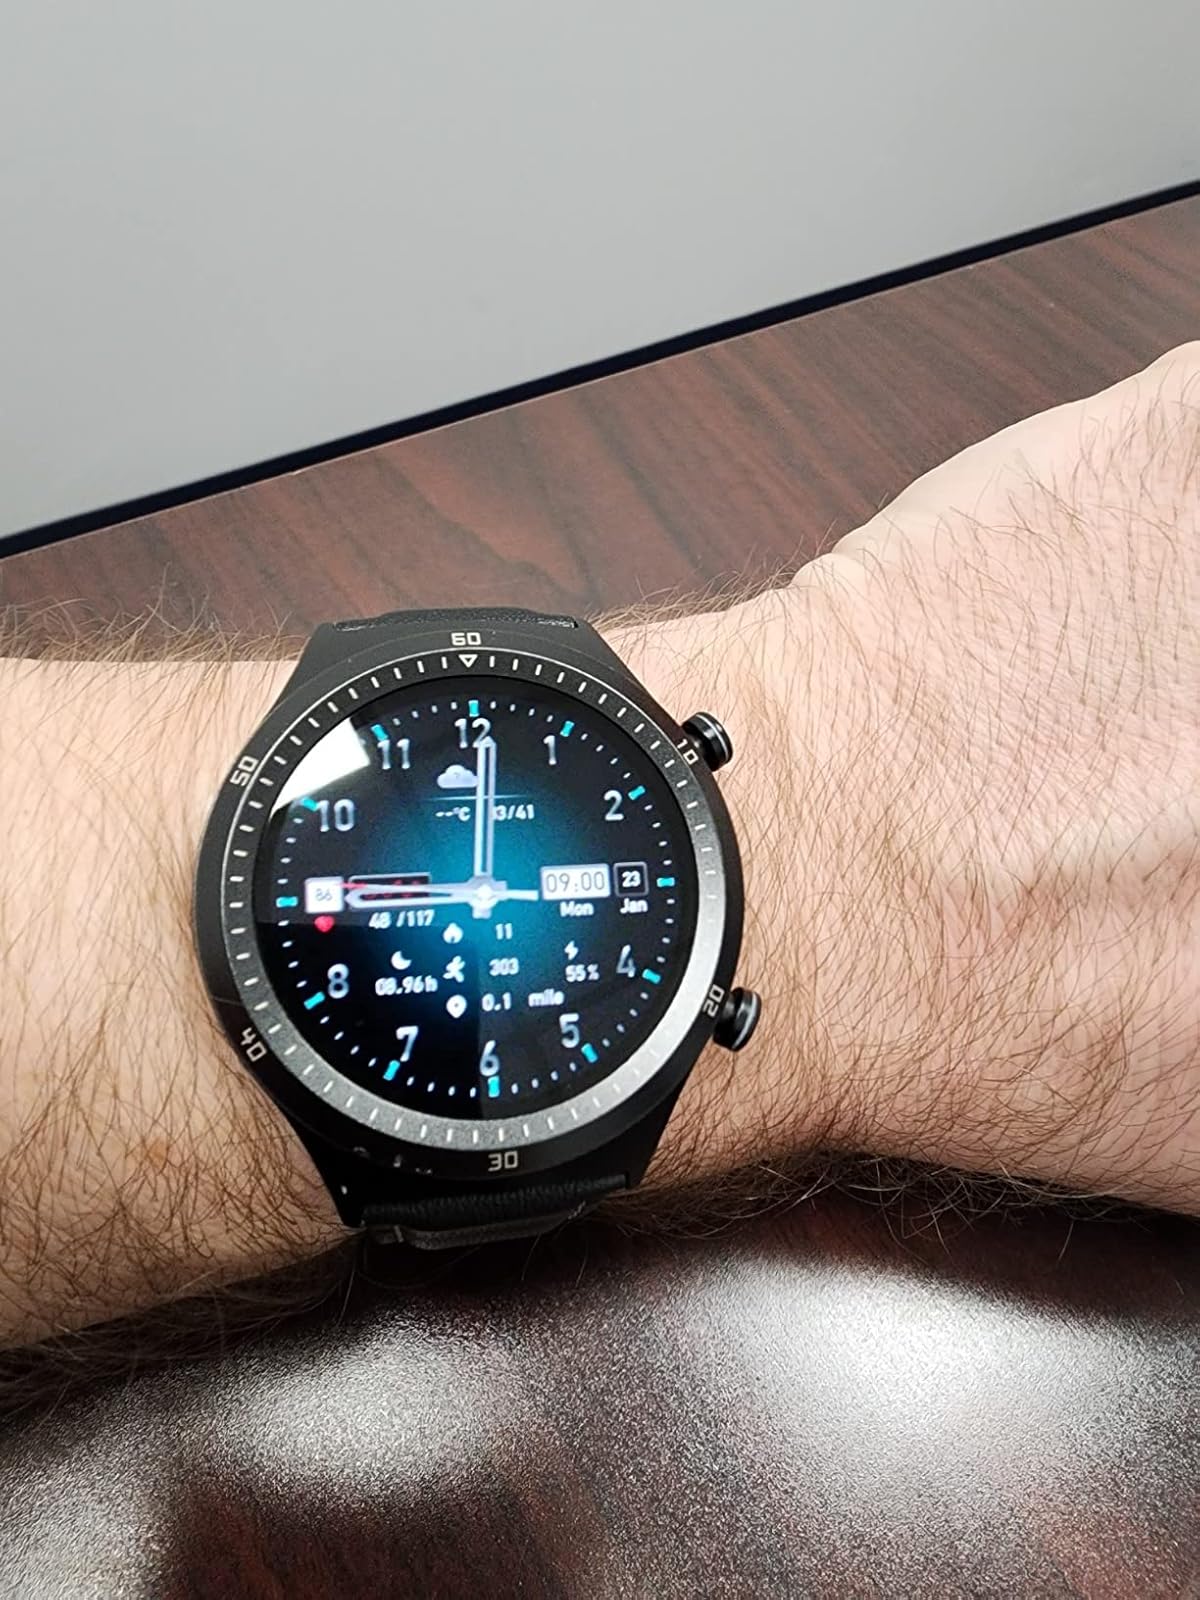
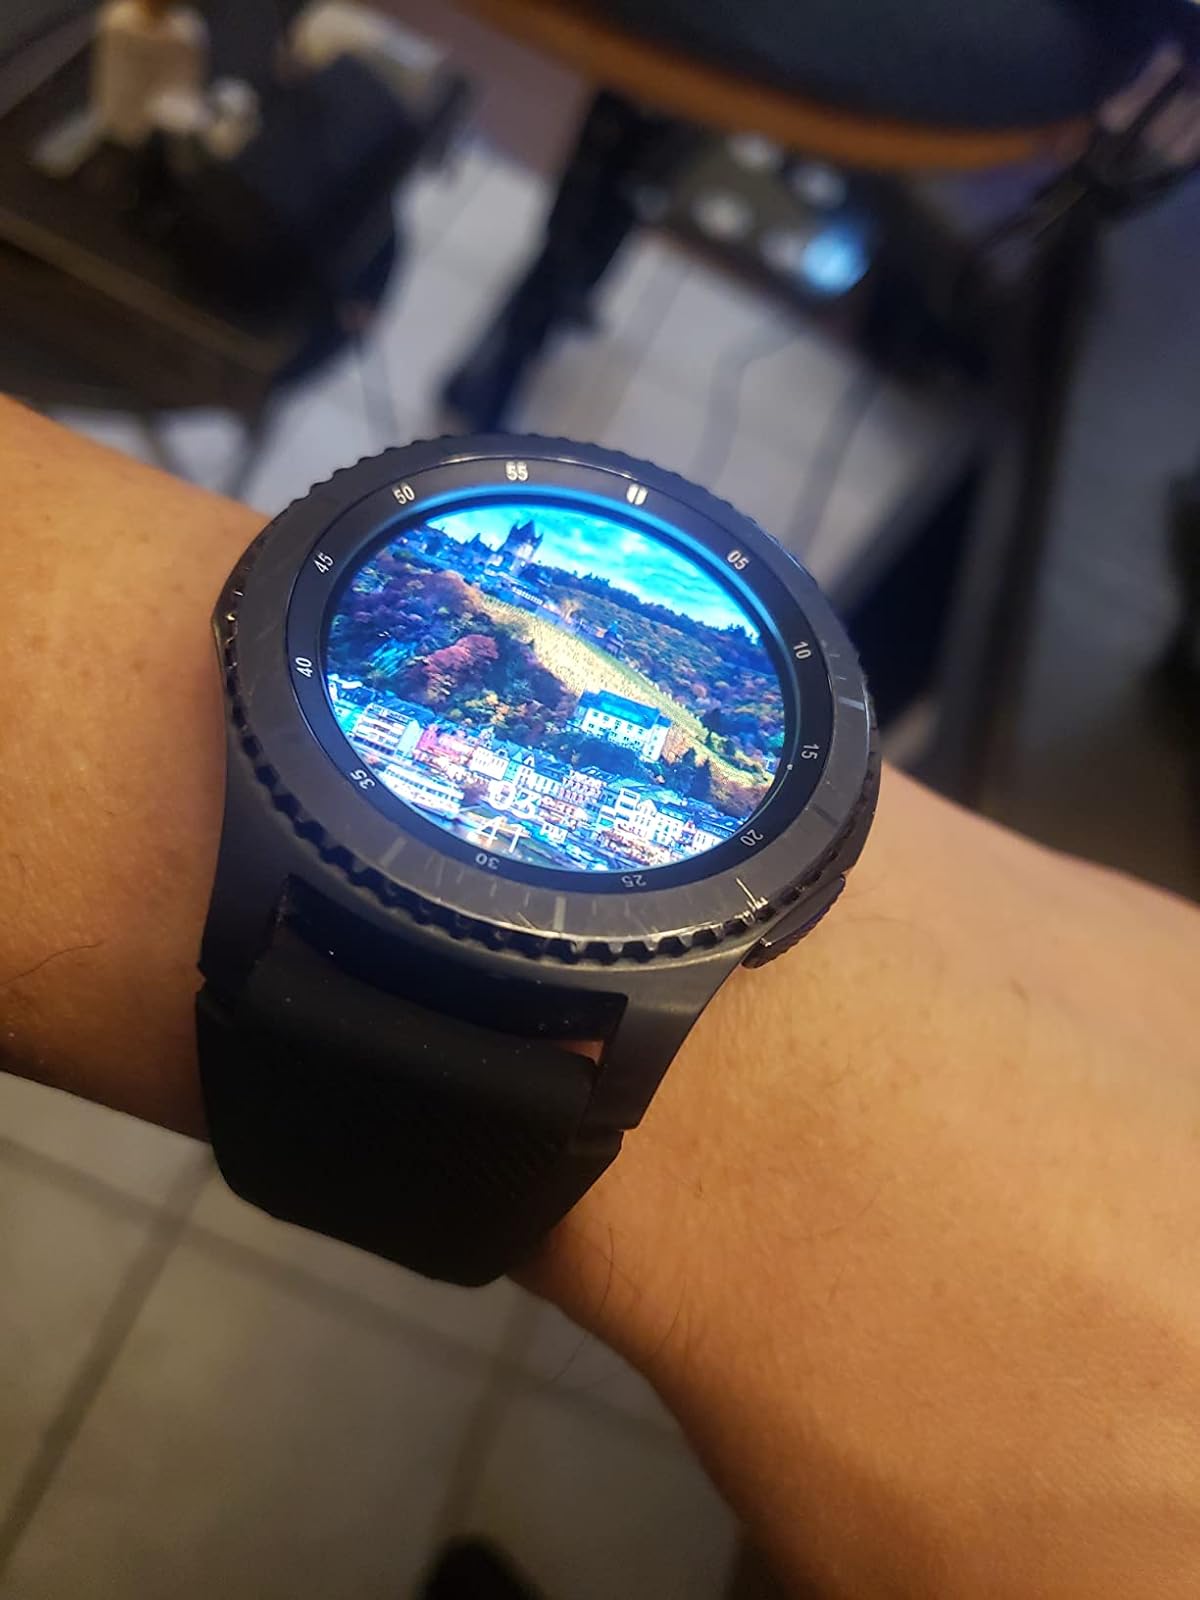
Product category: smartwatch
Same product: no